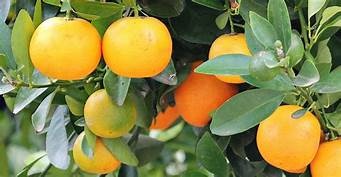
Label: mandarine